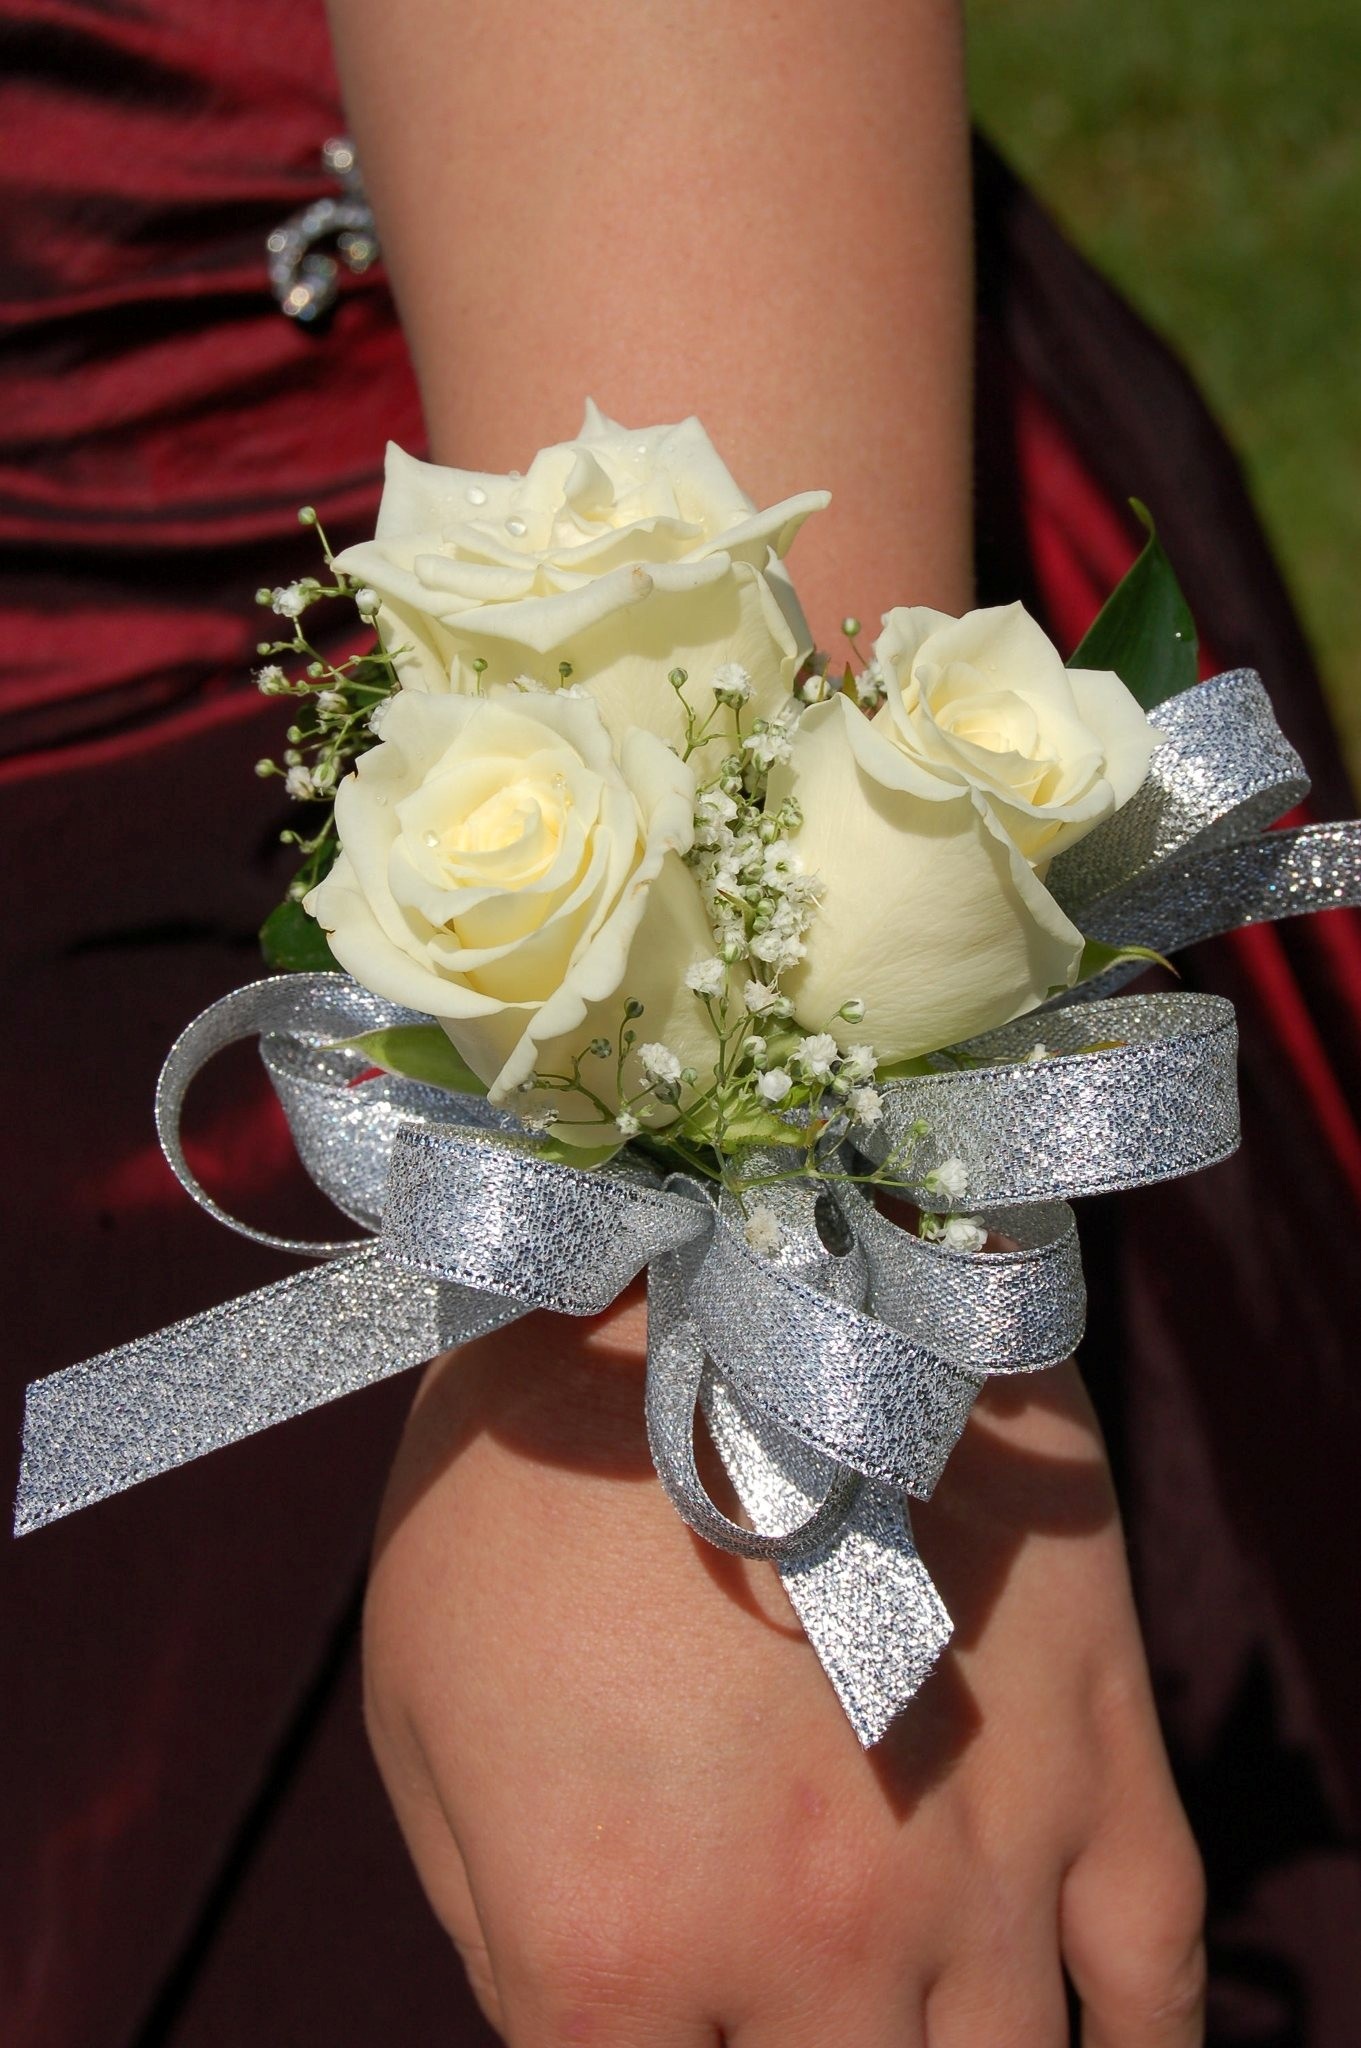
hand, plant, flower, petal, yellow, pink, wedding, bride, roses, ceremony, floristry, grad, flower bouquet, white roses, floral design, corsage, flower arranging, redress wrist